University of Hull

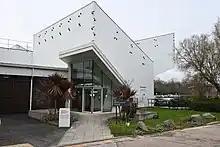
Lecture theatres attached to the Applied Sciences Building

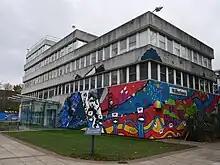
Wilberforce Building

The period of rapid expansion of Hull University coincided with the vice-chancellorship of Sir Brynmor Jones (1956–1972), during whose time in office student numbers quadrupled.